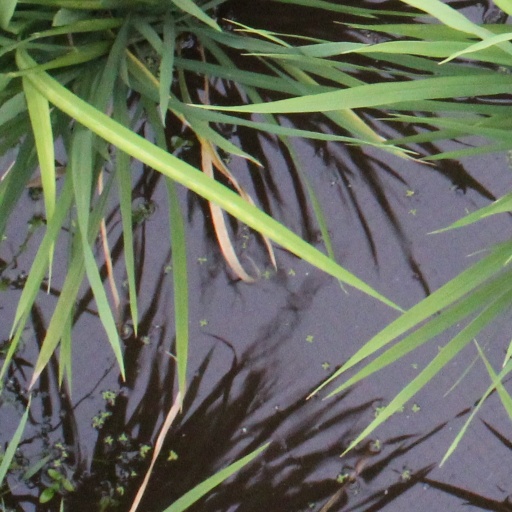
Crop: rice